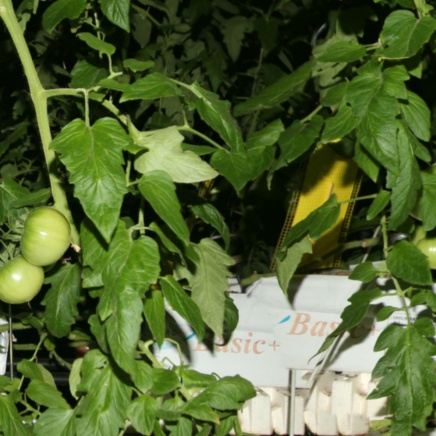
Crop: tomato